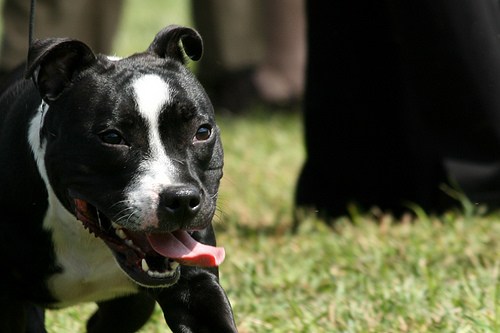
Animal: dog
Breed: staffordshire bull terrier